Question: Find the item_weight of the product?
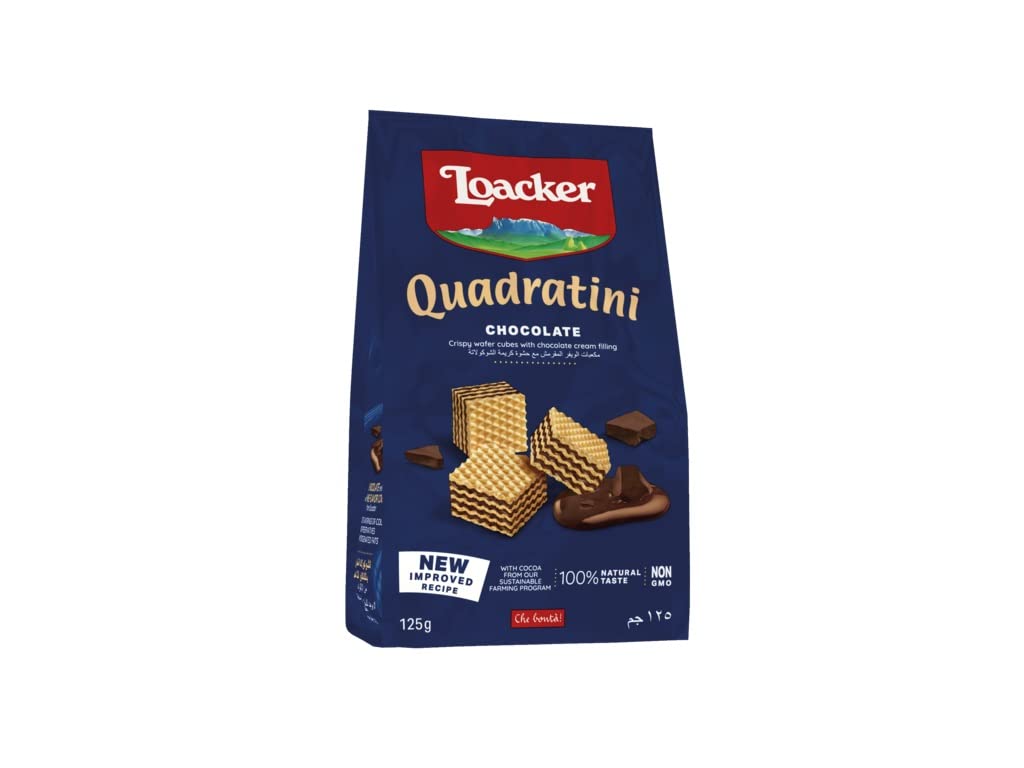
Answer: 125 gram